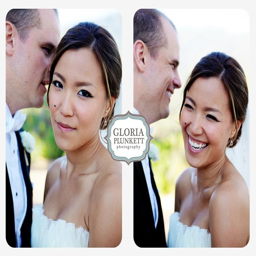
makeup & hair fairytale hair and makeup - i like this because the makeup looks pretty both when she 's smiling and serious